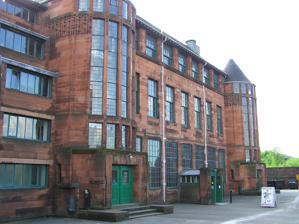
Building: Scotland Street School Museum
Country: United Kingdom
Year built: 1906
Museum  in Glasgow, Scotland, UK Charles Mackintosh's Scotland Street school in Glasgow Scotland Street School Museum is a museum of school education in Glasgow , Scotland , in the district of Kingston .  It is located in a former school designed by Charles Rennie Mackintosh between 1903 and 1906. The building is one of Glasgow's foremost architectural attractions.  It is located next to the Shields Road subway station . The building features in the video of the deacon blue song dignity and also in the video of the Billy Mackenzie song baby. History Mackintosh based the design of the school on Rowallan Castle in Ayrshire and Falkland Palace . [ full citation needed ] The building features a pair of windowed Scottish baronial style tower staircases and a tiled Drill Hall. The school is an important example of the Modern Style (British Art Nouveau style) . During the building's construction,  Mackintosh frequently battled the school board about the design (the board wanted a less expensive design).  The total cost for the building was £34,291, which was over budget. The school was designed for an enrolment of 1,250.  However, by the 1970s the area was experiencing urban decay , and the school's enrolment fell to under 100.  The school closed in 1979. Activities and exhibits at the museum include an opportunity to participate in a Victorian classroom situation, with employed actors playing teachers who impose strict discipline. The school is the subject of a 2018 documentary by Margaret Moore, Scotland Street School Remembers . See also Culture in Glasgow Glasgow School of Art Further reading Between Gorbals and Govan - Scotland Street School References